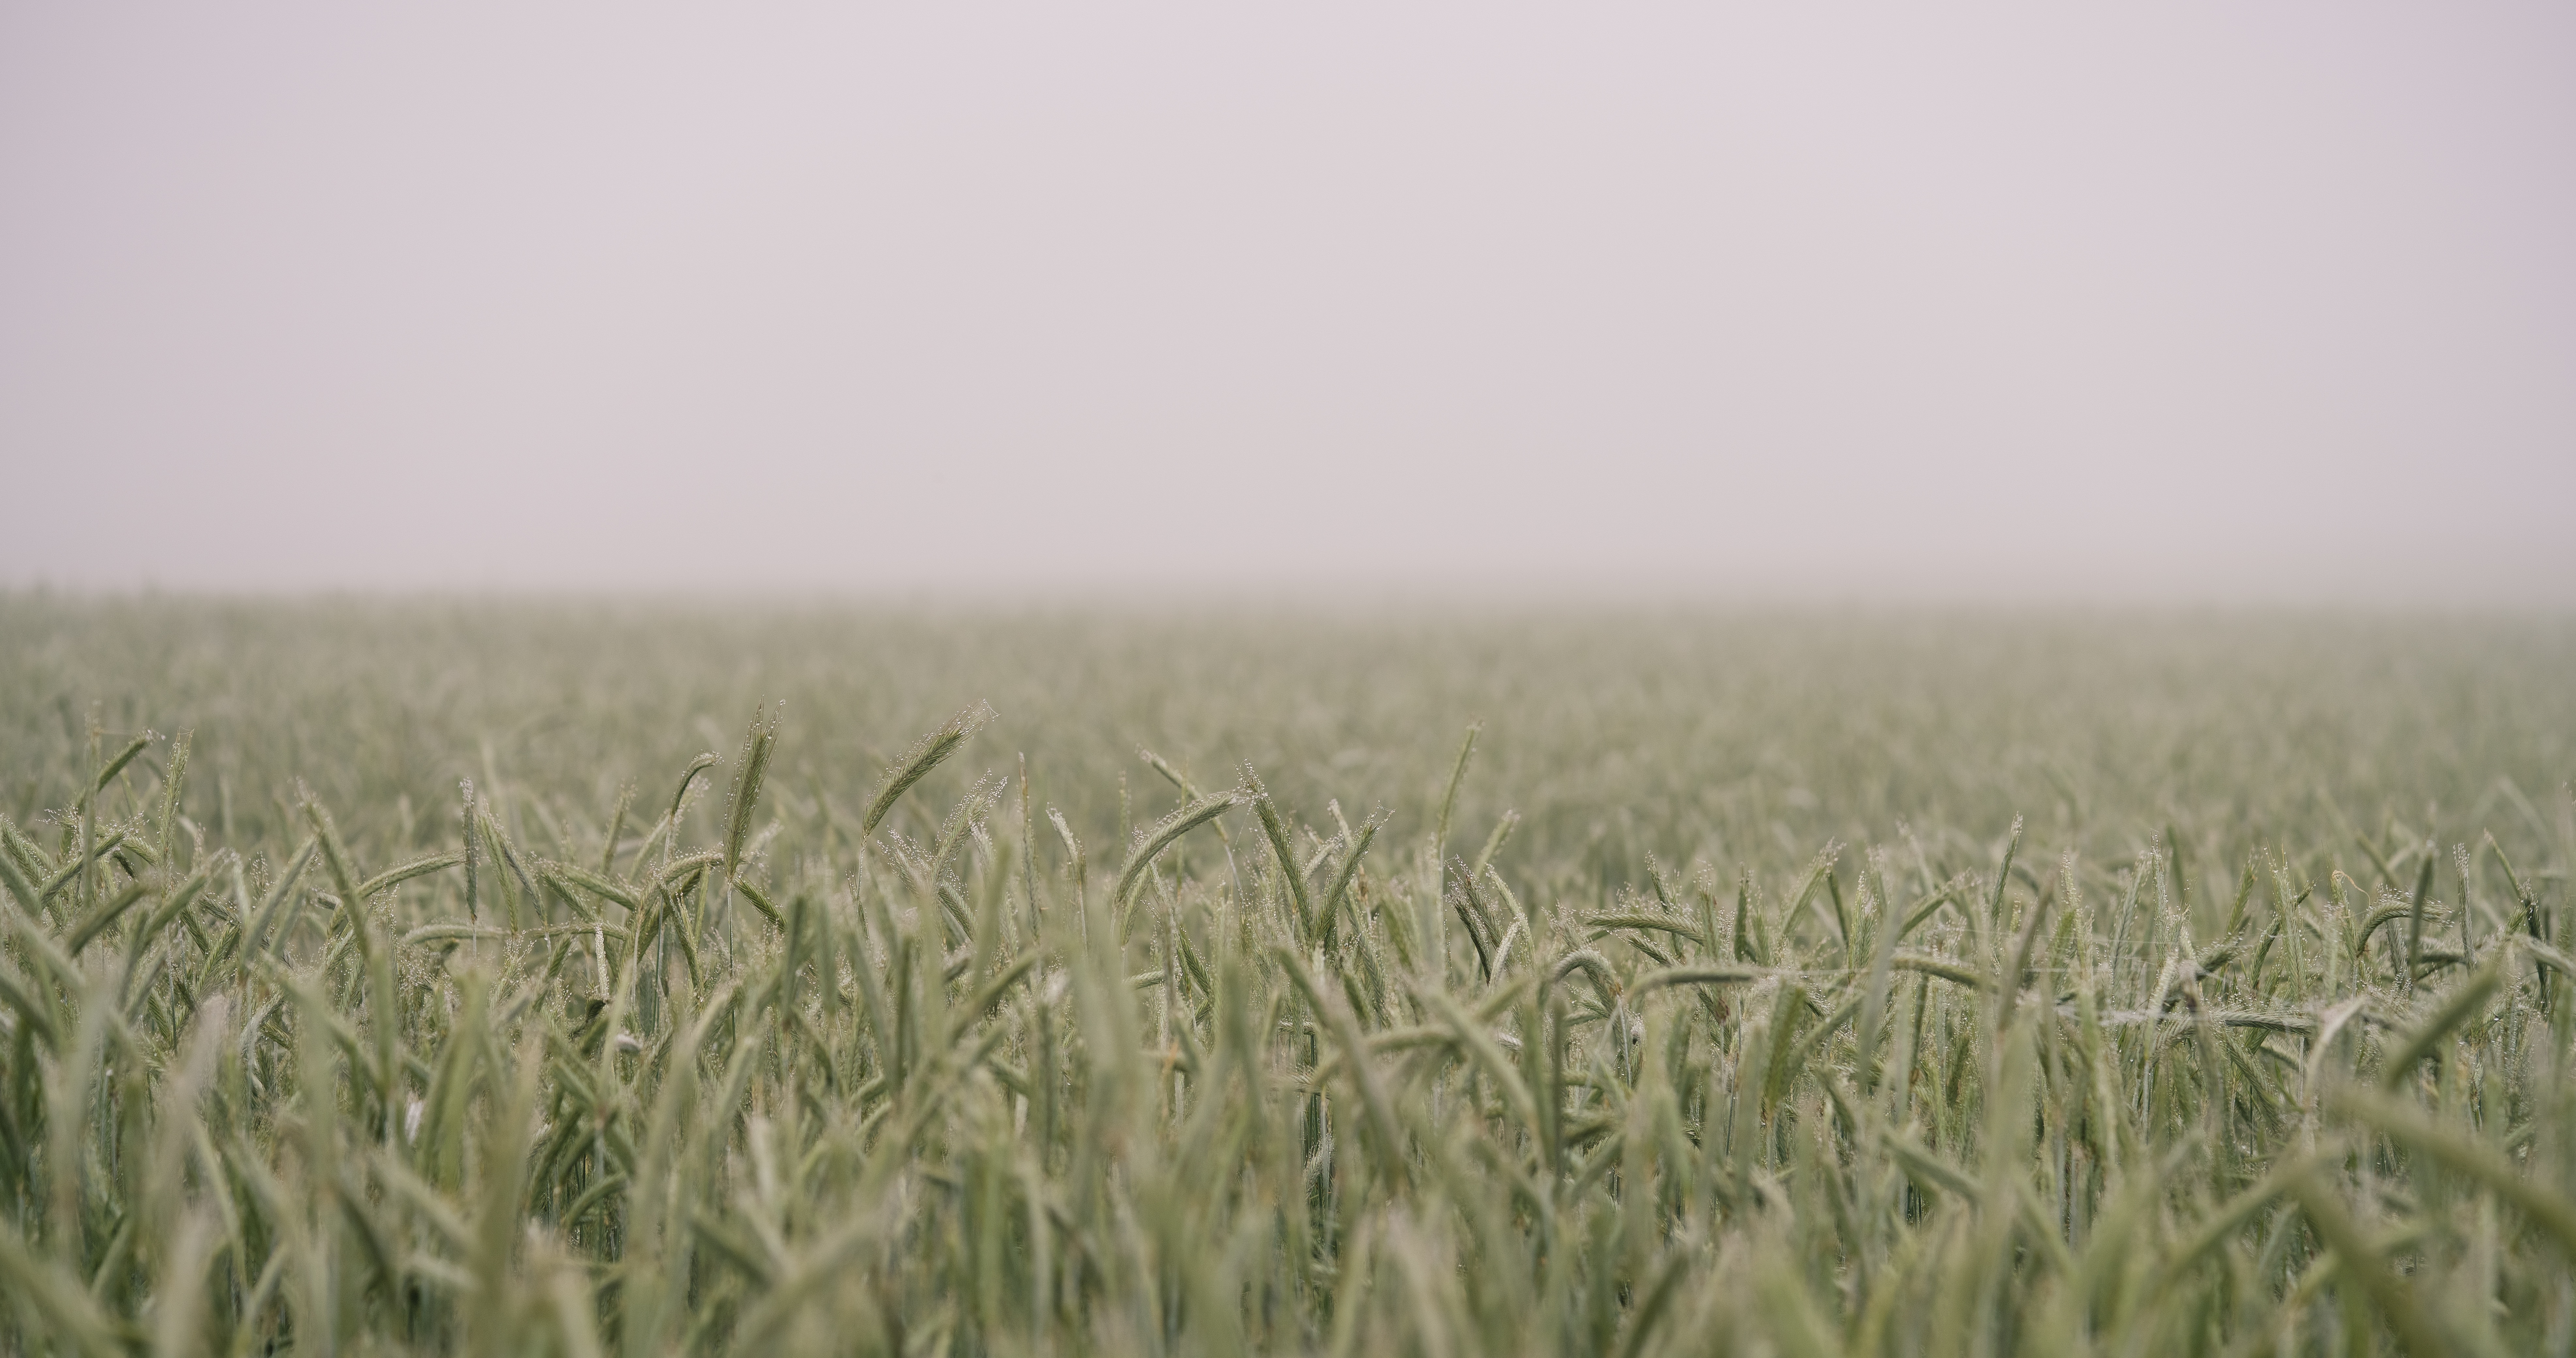
nature, grass, plant, field, farm, meadow, wheat, grain, prairie, morning, food, green, crop, soil, agriculture, plain, grassland, flowering plant, commodity, atmospheric phenomenon, grass family, land plant, food grain